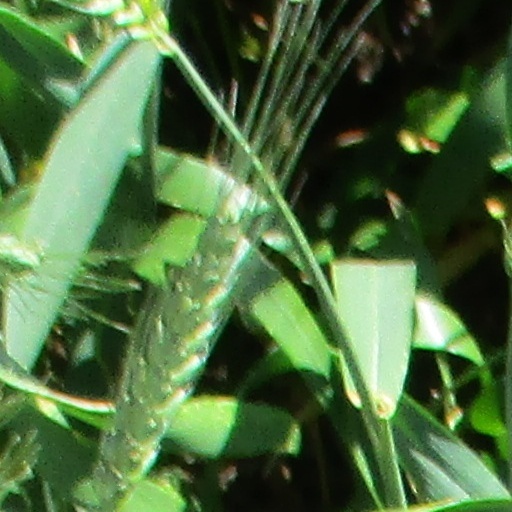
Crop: wheat